Charlesworth Bodies

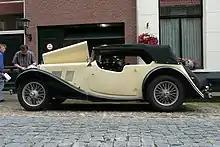
MG VA tourer 1938

Charlesworth Bodies Limited of Much Park Street, Coventry, owned a coachbuilding business that had been founded in 1907 by Charles Gray Hill and Charles Steane.